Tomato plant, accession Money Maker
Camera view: bottom (45 deg); turntable rotation: 240 degrees
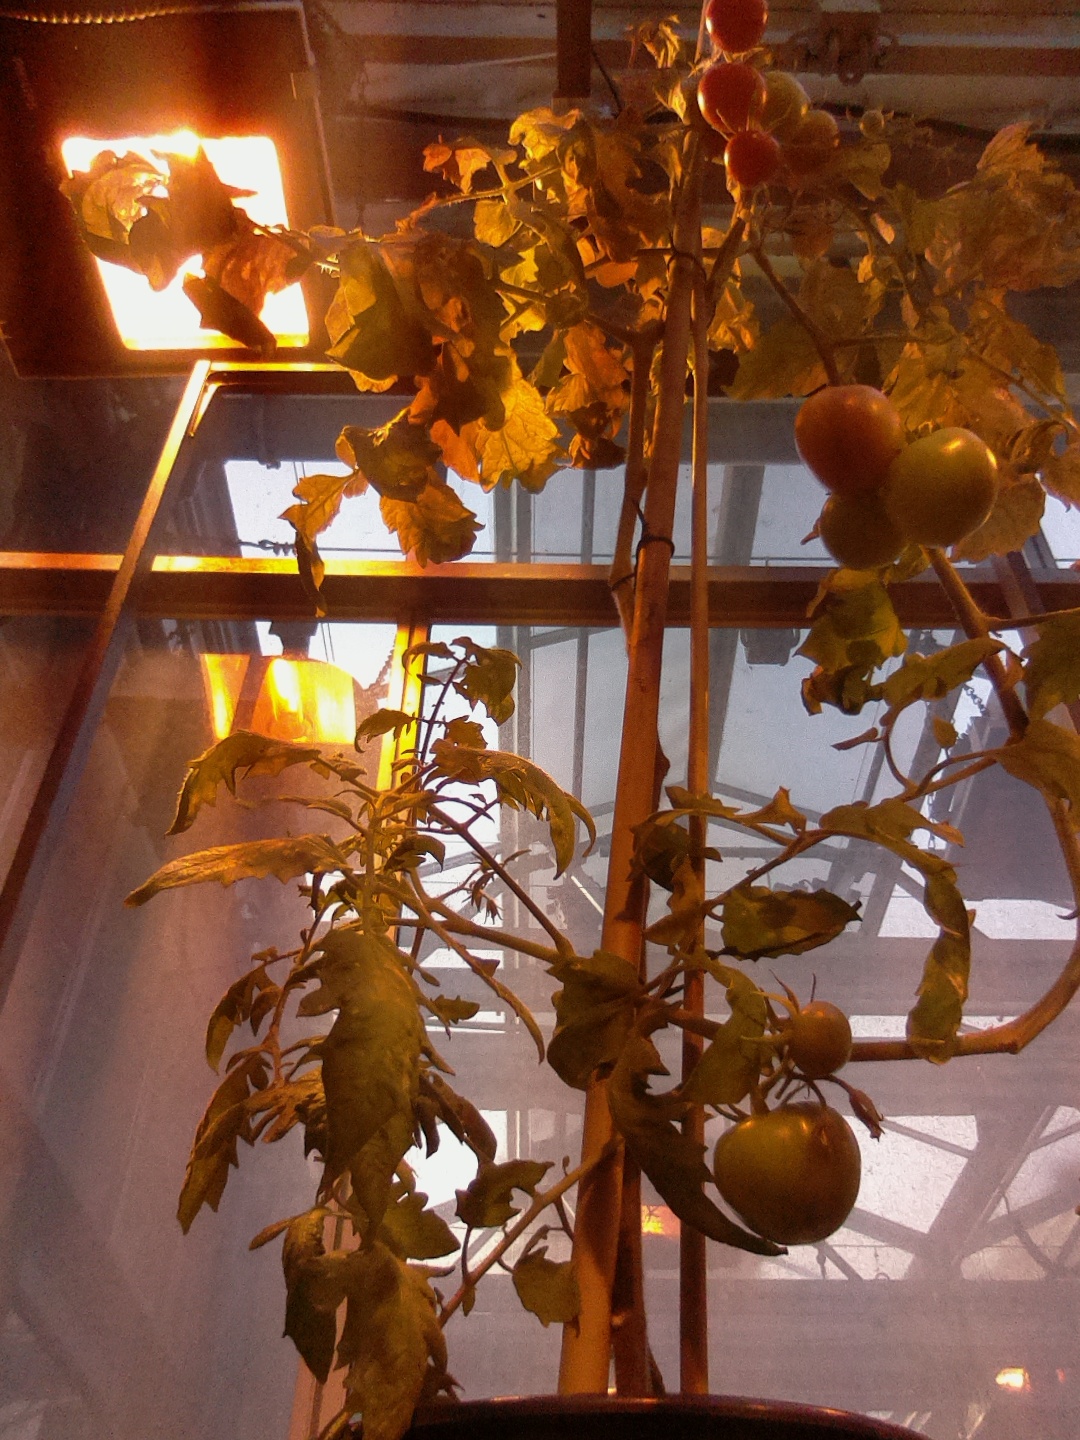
BBCH growth stage 87: 70%-80% of fruits show typical fully ripe color